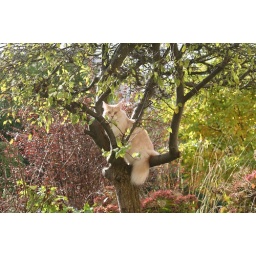
There's a lion in the tree